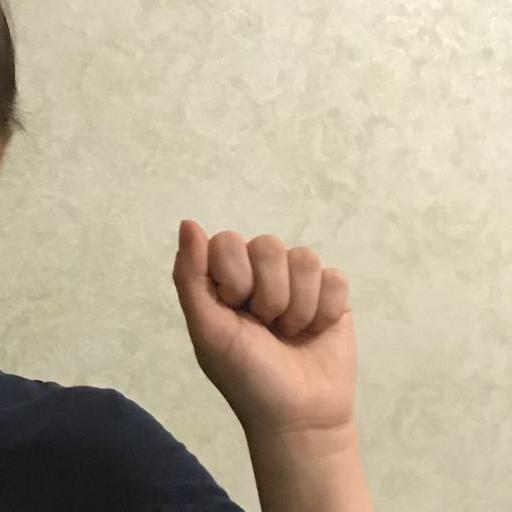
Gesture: fist